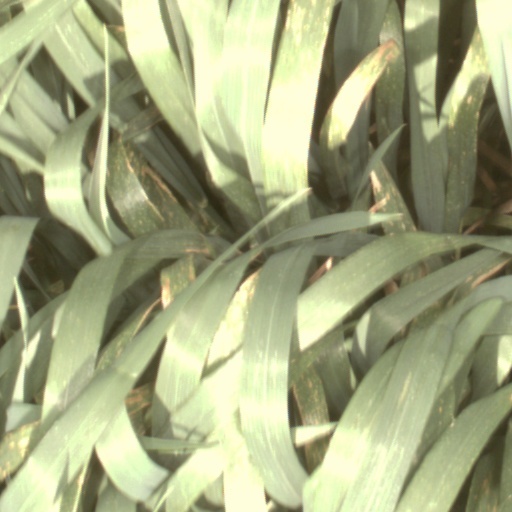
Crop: wheat